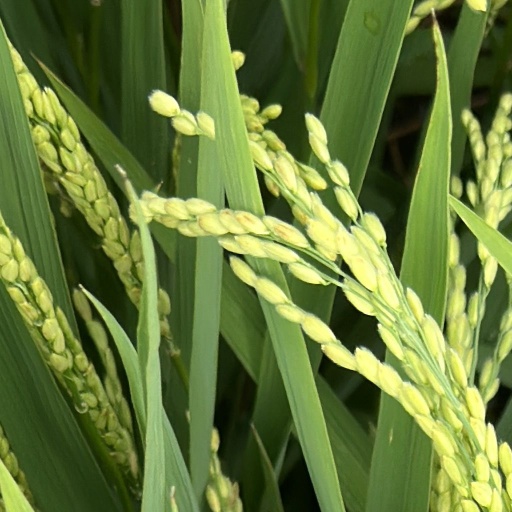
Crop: rice